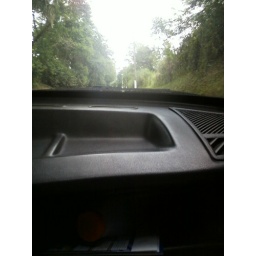
A lot of trees by the way. It's a beautiful road to travel.